The Glass Castle (2017 film)

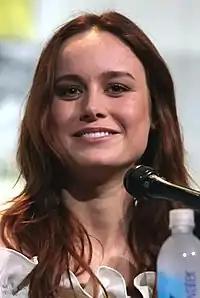
Despite mixed reviews for the movie, Brie Larson's performance as Jeannette Walls was praised.

On review aggregation website Rotten Tomatoes, the film has an approval rating of 52% based on 165 reviews, and an average rating of 6/10. The website's critical consensus reads, ""The Glass Castle" has an affecting real-life story and a hard-working cast in its corner, but they aren't enough to outweigh a fundamentally misguided approach to the material." On Metacritic, the film has a weighted average score 56 out of 100, based on reviews from 39 critics, indicating "mixed or average reviews". Audiences polled by CinemaScore gave the film an average grade of "A−" on an A+ to F scale.